Suure-Jaani

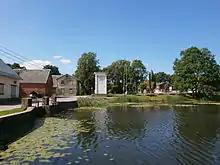
Suure-Jaani lake

The oldest archaeological findings from the area date back to the 6th millennium B.C. At the end of the 12th century A.D., the Lehola hill fort of ancient Estonians was built at a location (now known as Lõhavere) approximately two kilometres north-east of the present town border. The hill fort was the centre of the northernmost district (Estonian: "kihelkond") in the historical Estonian county of Sakala and also one of the centres of Estonians' fight against the conquest of German Sword Brethren in the 13th century, including in the Battle of Lehola. Not much except the hill remains of it but the place (known in Estonian also as "Lembitu linnamägi") is still visited as a tourist attraction. 2/3 of the hill-fort have been excavated archaeologically.